Clotilde Kate Brewster

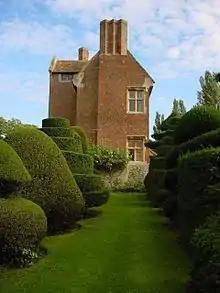
Beckley Park, located in England. Building renovations completed by Brewster in 1926.

Brewster began her career as a mentee under Swiss architect Emanuel La Roche. At 18 she displayed work at the World's Columbian Exposition in Chicago. It was difficult to practice architecture at the time, and Brewster was unable to get a job, so she studied mathematics at Cambridge for a year. The next summer she got an internship under notable architect Reginald Bloomfield. Brewster began to receive commissions, including a mausoleum in Menton, France, a villa in Rome, and a Municipal Palazzo. She also created plans for an unbuilt Italian National Theatre. Brewster's work varies greatly from her mentor, Bloomfield. She explored the minimal themes of Early Modernism, shying away from ornament and only including the necessities.